Crime in Iran

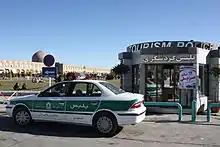
An Iranian police car

Crime in Iran is present in various forms, and may include the following offences: murder, kidnapping, theft, fraud, money laundering, drug trafficking, drug dealing, alcohol smuggling, oil smuggling, tax evasion, terrorism, homosexuality, not wearing "proper" hijab, eating and drinking during Ramadan, drinking alcohol, and many other crimes.